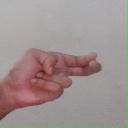
अक्षर: ह